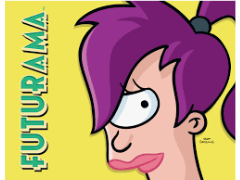
Portrait style: Cartoon Portrait